Fabrice Aragno

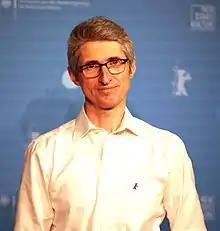
Fabrice Aragno in February 2022

Fabrice Aragno (born 31 March 1970) is a Swiss director, producer, and cinematographer.